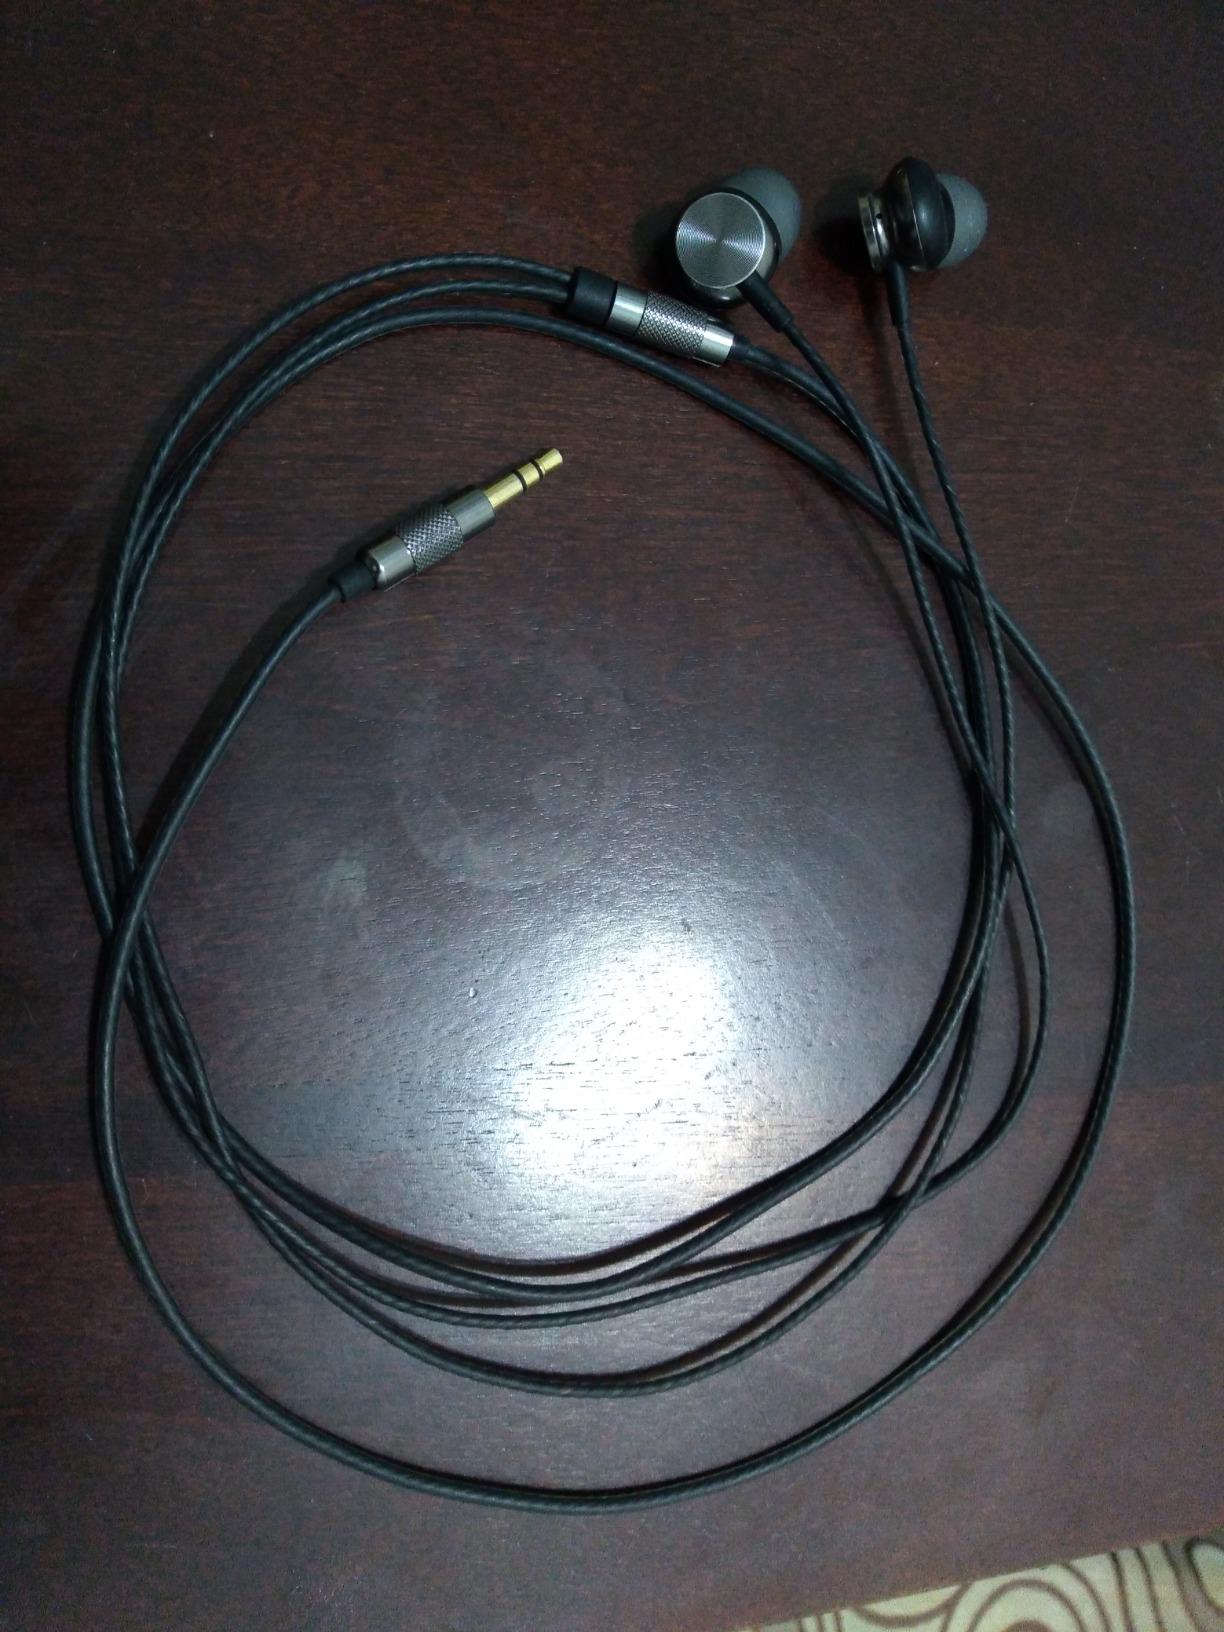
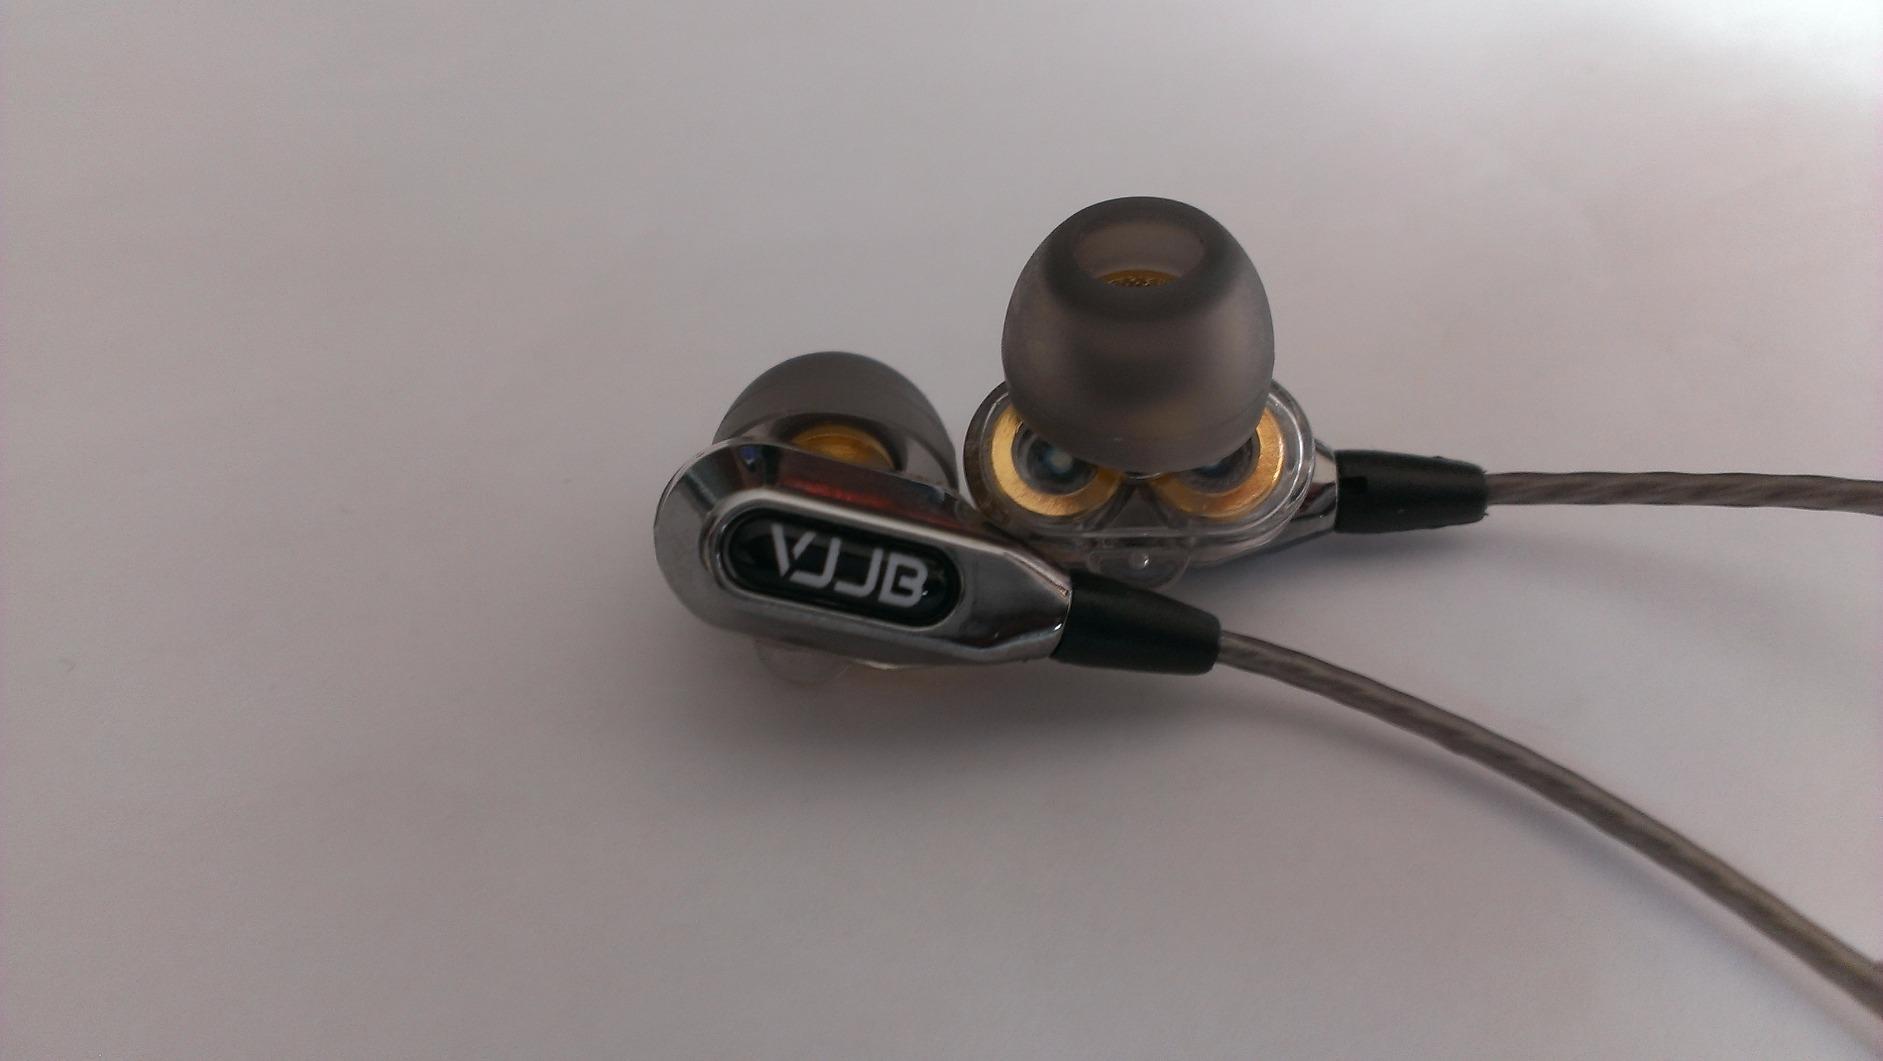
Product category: headphones
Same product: no